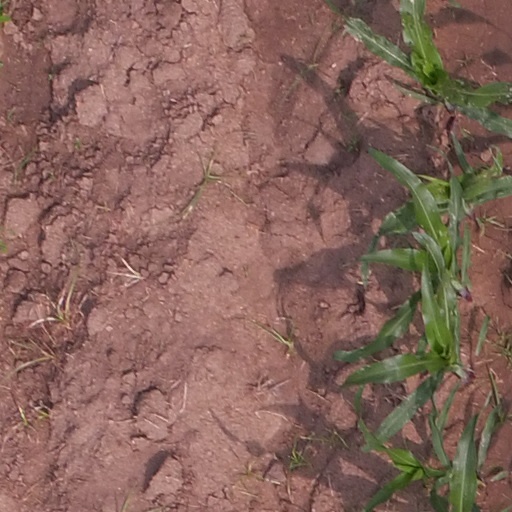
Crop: maize; corn